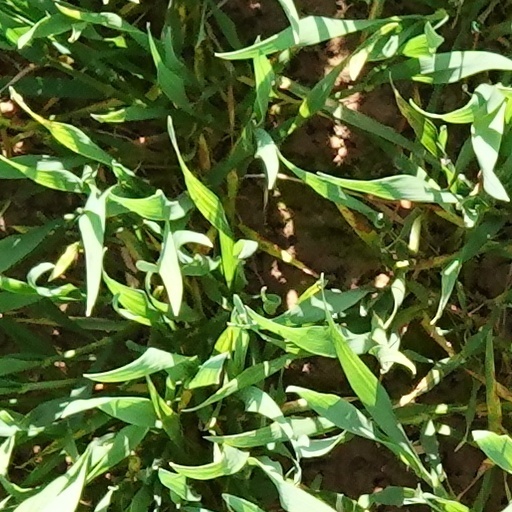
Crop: wheat